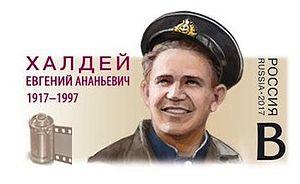
Evgueni Ananievitch Khaldeï, né le 10 mars 1917 à Donetsk et mort le 6 octobre 1997 à Moscou, est un photographe soviétique renommé de l'agence Tass, correspondant de guerre dans l’Armée rouge. Il est connu pour sa photographie d’un soldat russe plaçant le drapeau rouge de l’Union soviétique sur le Reichstag à Berlin le 2 mai 1945. Cette photographie est devenue un symbole de la chute du Troisième Reich.